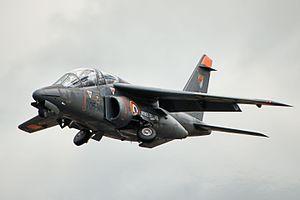
L’escadron d'instruction en vol 3/4 « Limousin » est une unité d'instruction de l'armée de l'air française équipée d'Alpha Jet E, basée sur la base aérienne 705 Tours. Ses avions portent un code en 705-xy. Elle tient ses traditions du Groupe de Chasse I/9 créé en novembre 1939.